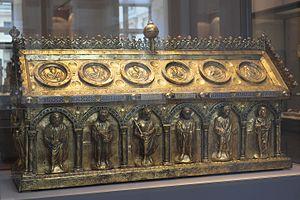
Le reliquaire de Potentinus est un reliquaire contenant les restes de Saint-Potentinus, datant du XIIIᵉ siècle provenant de la basilique de l'abbaye de Steinfeld en Allemagne. Il se trouve aujourd'hui dans la collection d'art et d'artisanat du musée du Louvre, à Paris.
L'abbaye de Steinfeld est une abbaye située à Kall, en Rhénanie-du-Nord-Westphalie, Allemagne. Il ne faut pas la confondre avec l'abbaye bénédictine de Steinfeld, située juste à côté.
Potentinus est un Saint de l'église catholique du IVᵉ siècle. Il vivait avec ses deux fils, Félicius et Simplicius, eux aussi désignés Saints.